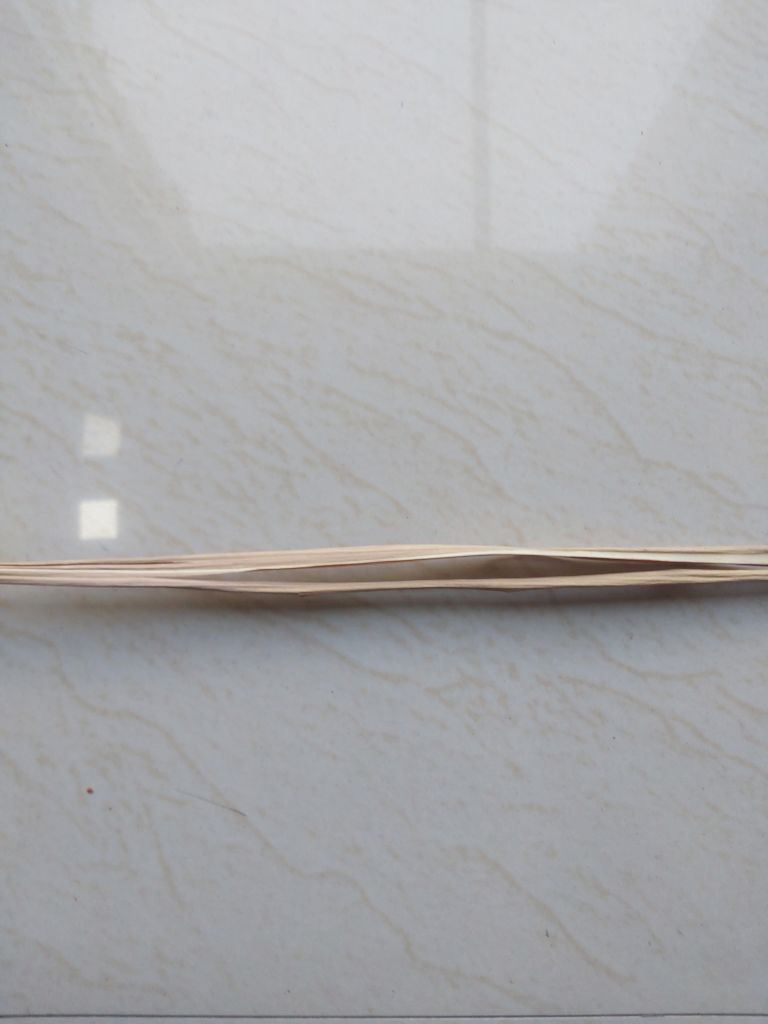
Label: Dried